Pattamundai

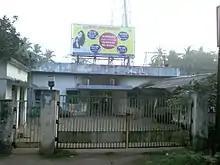
BSNL Telephone Exchange

The Dispensary in Pattamundai was established in the late 19th century. Currently there is a Community Health Center for all the medical problems of the people of Pattamundai. There is a District Medical at Kendrapara for advanced treatment. Casualties are generally referred to Cuttack Medical.